Artistic gymnastics in the United States

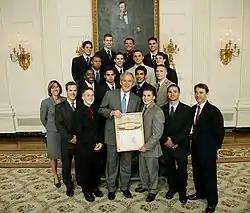
The Oklahoma Sooners men's gymnastics team at the White House in 2008.

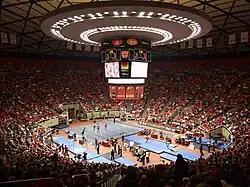
The Jon M. Huntsman Center in the midst of a Utah Red Rocks gymnastics meet.

Another factor added to the contest to earn a college scholarship in gymnastics is the, which has only recently started to occur, interest in college gymnastics from international gymnasts. In previous years, college gymnastics has seen gymnasts from Canada, Great Britain, Australia, New Zealand, the Netherlands and Mexico. Typically, international recruits will be former Olympians, such as Marissa King, Brittany Rogers and Olivia Vivian. The most 'culturally diverse' women's gymnastics programs could be known to be teams such as UCLA Bruins, Oregon State Beavers, Florida Gators and LSU Tigers; all of whom have had 2+ international team members every year since 2010. Generally, not as many international gymnasts compete in men's gymnastics, but there is still a handful of international collegiate gymnasts.